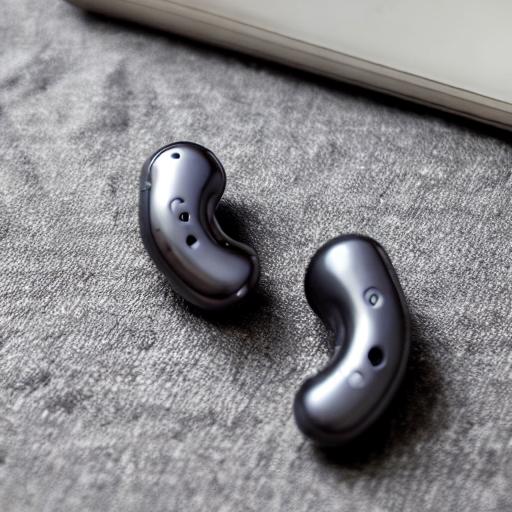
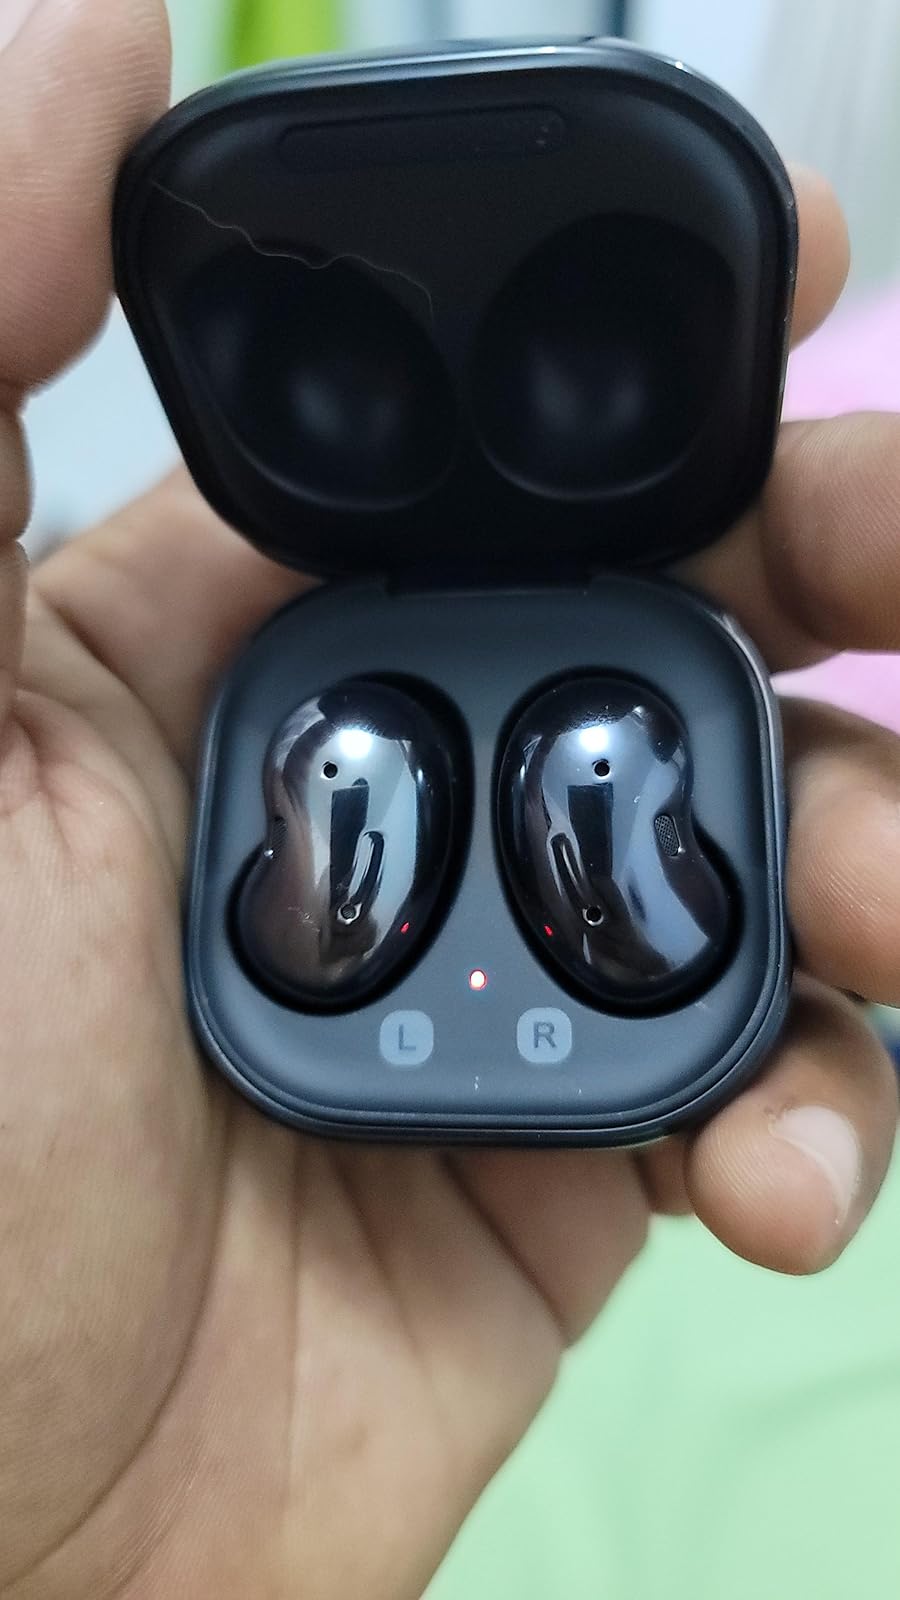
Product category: earbuds
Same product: no